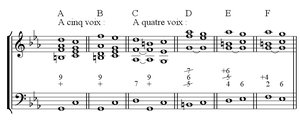
Description
En harmonie tonale, un accord de neuvième de dominante avec fondamentale est un accord de cinq notes placé exclusivement sur le Vᵉ degré des deux modes. Il est composé d'un accord de septième de dominante plus une neuvième — redoublement de la seconde de la fondamentale.